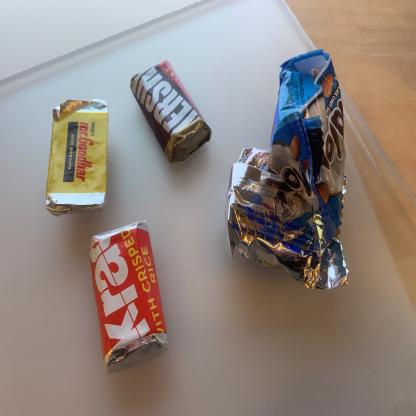
Label: plastics